Outline of Djibouti

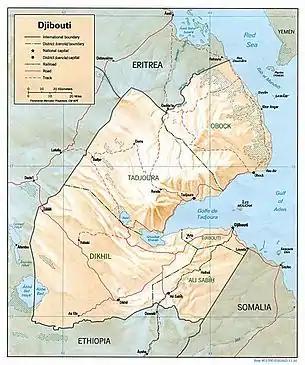
An enlargeable relief map of the Republic of Djibouti

The following outline is provided as an overview of and topical guide to Djibouti: